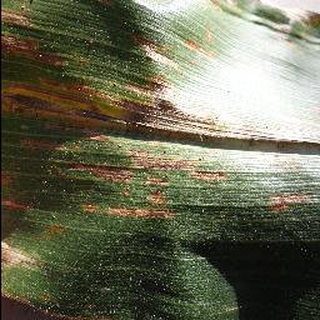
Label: corn_cercospora_leaf_spot